Jacob Hagen

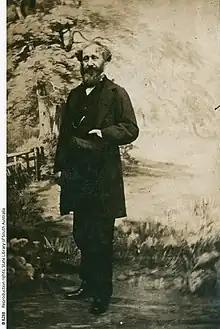
Jacob Hagen

Jacob Hagen (29 January 1809 – 24 January 1870) was a businessman involved in many business ventures in the colony of South Australia. He served in the Legislative Council from September 1843 to February 1851.